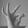
ASL letter: F